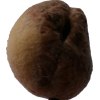
Label: peach